Back to Base X

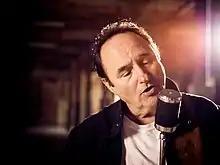
Lonnie Lee with mic

Jeff Apter revived the album positively in the "Sydney Morning Herald": Not only the fact that 77 years old Lee remains active but also that he remains recording was impressive. "And Lee continues to channel the sound and spirit of rock'n'roll, 1950s-style". Apter continues: "The vibe of the album is pure Sun Studio (...) it is big on energy and contains simple, effective playing, with the odd sprinkle of sugar, as when Lee turns the lights down low for "Only Sixteen" and "Woman in Love"." Lee was also able to "raise a little hell" by showing "his roaring take on "I Got a Woman"."